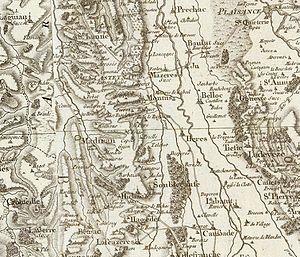
Castelnau-Ribière-Basse sur la Carte de Cassini.
Castelnau-Rivière-Basse est une commune française située dans le département des Hautes-Pyrénées, en région Occitanie.
Hagedet est une commune française située dans le département des Hautes-Pyrénées, en région Occitanie.
Soublecause est une commune française située dans le département des Hautes-Pyrénées, en région Occitanie.
Hères est une commune française située dans le département des Hautes-Pyrénées, en région Occitanie.
Madiran est une commune française située dans le département des Hautes-Pyrénées, en région Occitanie.
Labatut-Rivière est une commune française située dans le département des Hautes-Pyrénées, en région Occitanie. La commune se situe dans le pays de Rivière-Basse, aux confins de la Bigorre, du Béarn et de l'Armagnac.
Saint-Lanne est une commune française située dans le département des Hautes-Pyrénées, en région Occitanie.